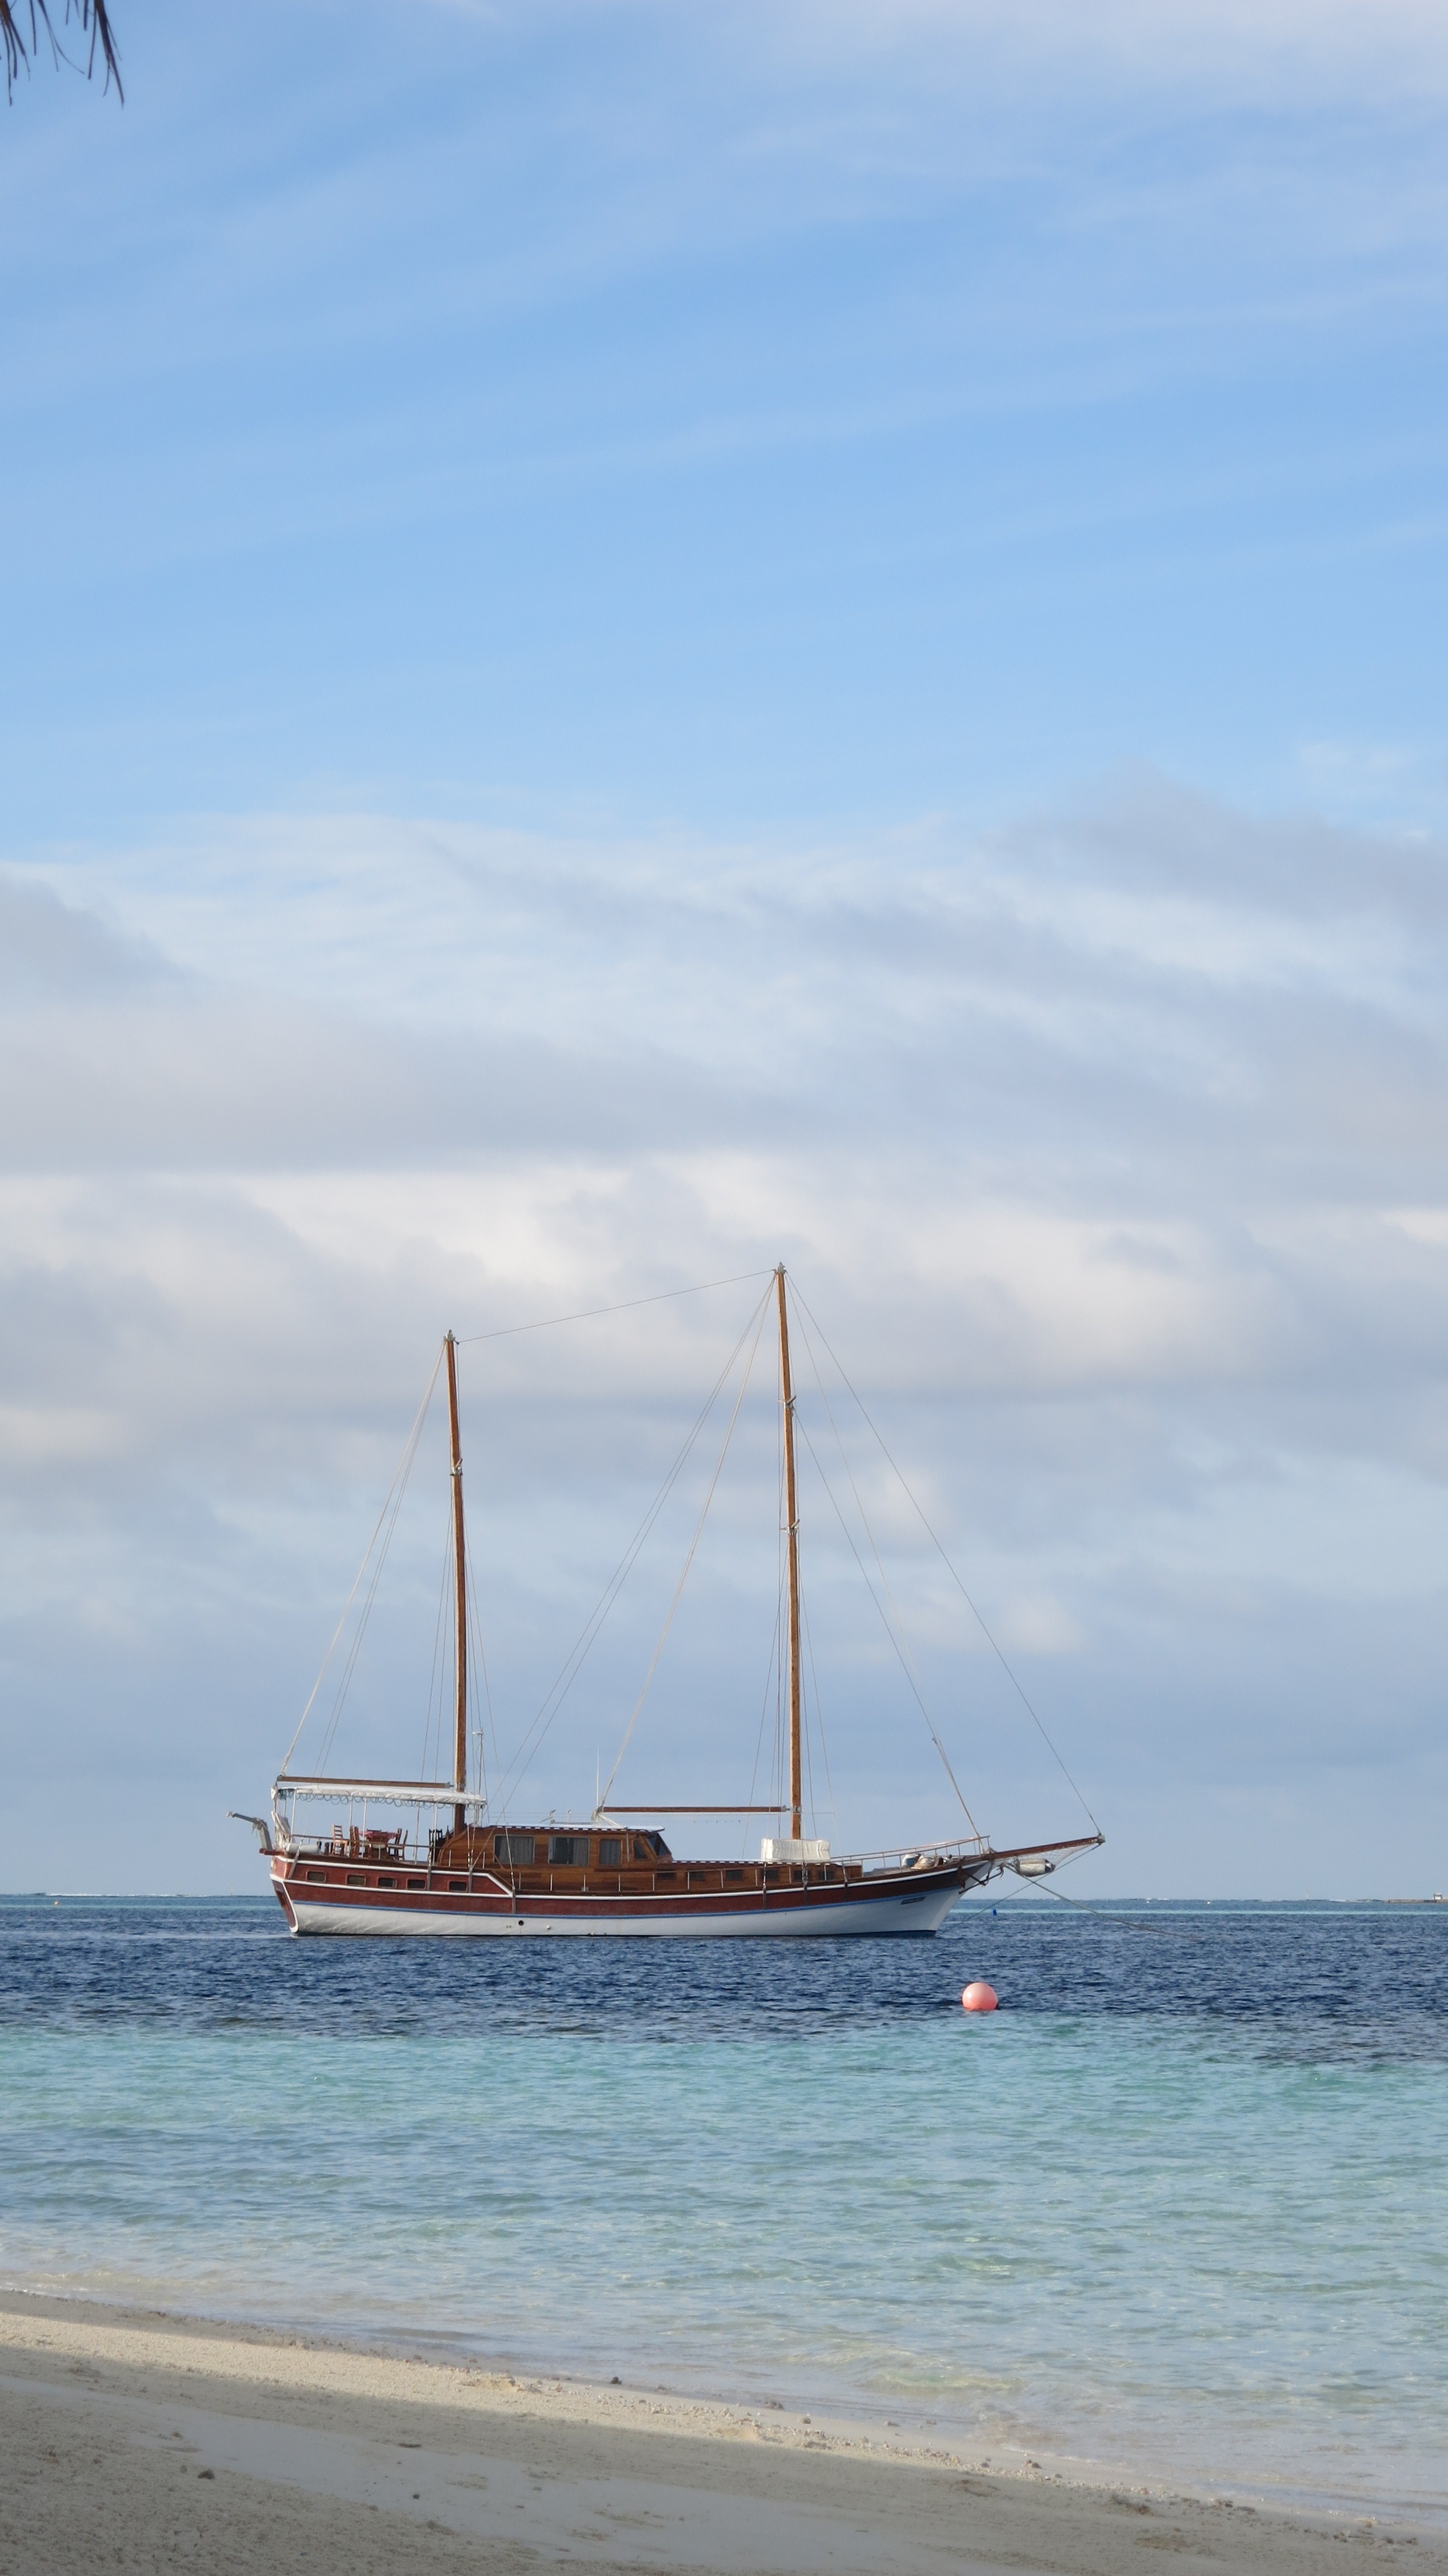
beach, sea, coast, water, nature, ocean, horizon, people, sky, deck, sport, boat, shore, ship, summer, vacation, travel, vessel, vehicle, relax, mast, sailing, yacht, holiday, bay, tourism, lifestyle, leisure, sailboat, body of water, cruise, nautical, luxury, sail, marine, cruising, watercraft, schooner, cruise ship, cruise vacation, yachting, sailing ship, leaisure